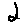
Label: 2